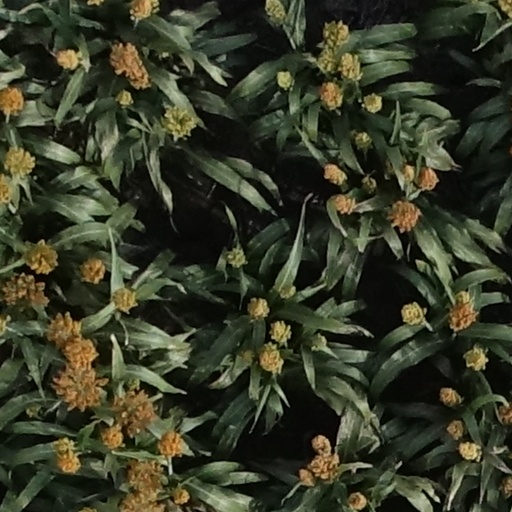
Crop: sorghum